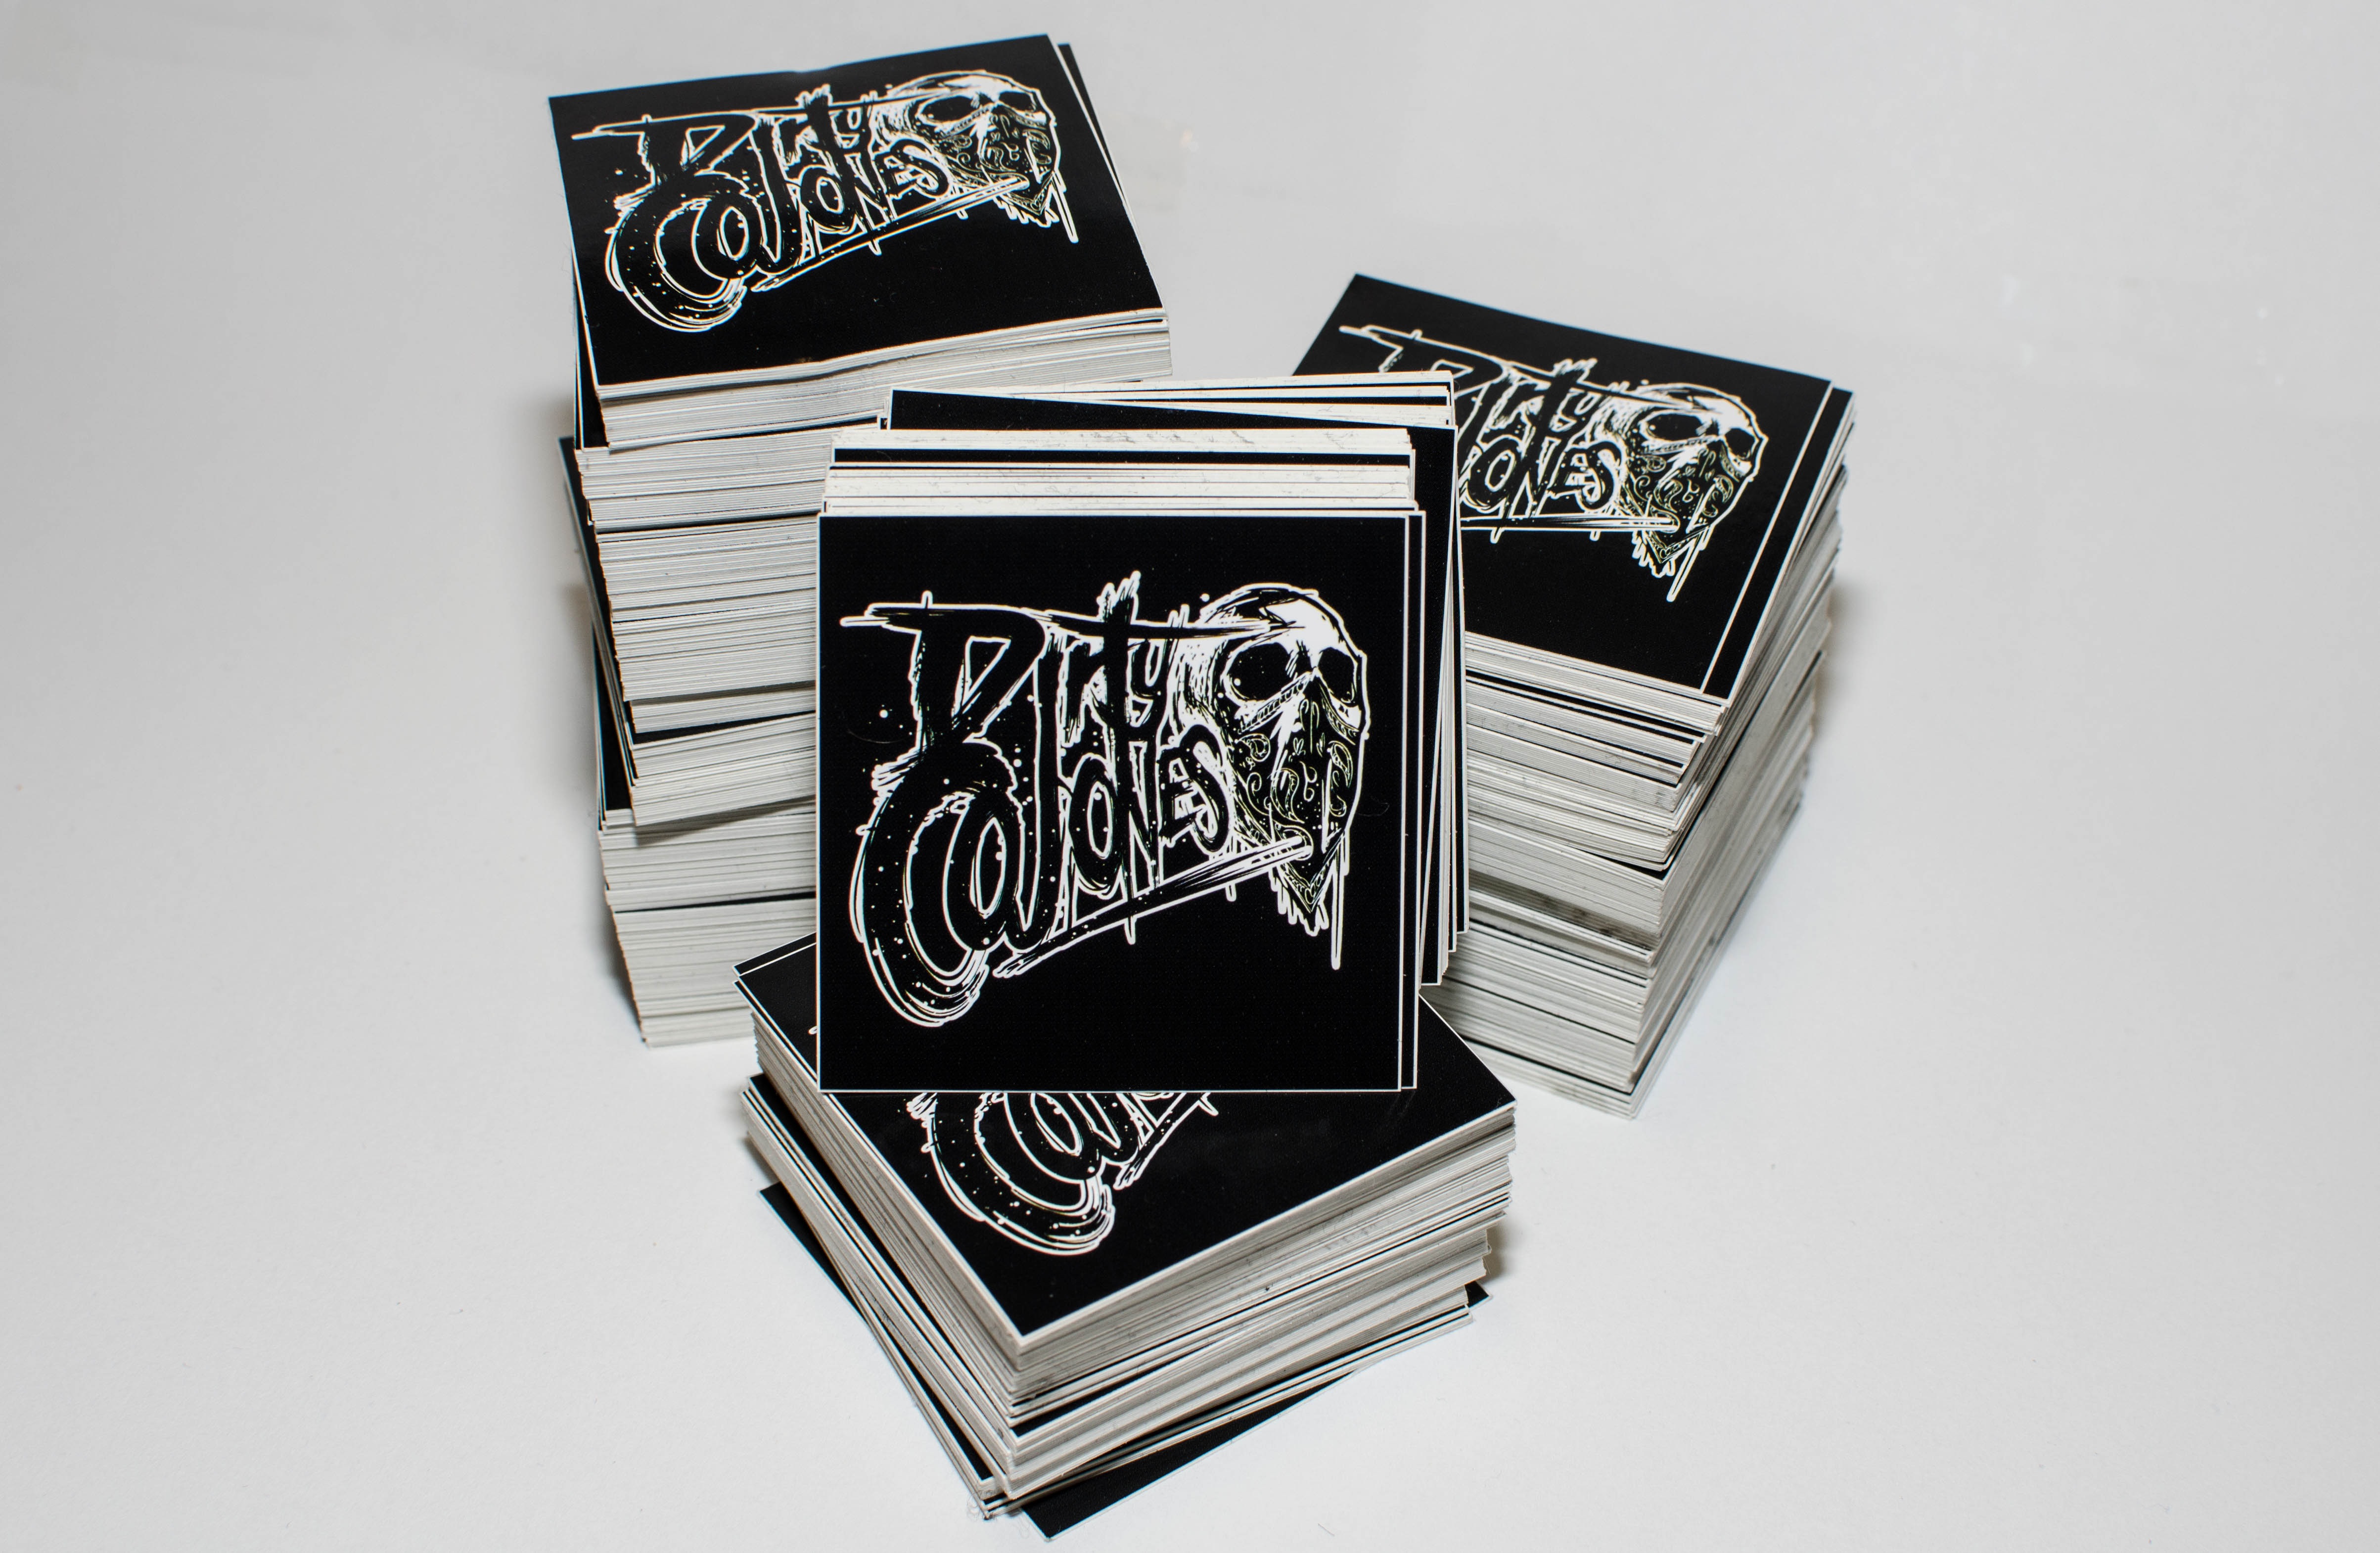
rock, music, band, sticker, label, brand, sketch, drawing, illustration, fashion accessory, printed matter